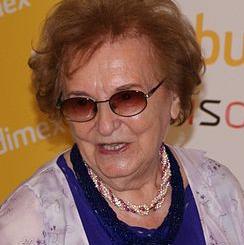
Age: 82